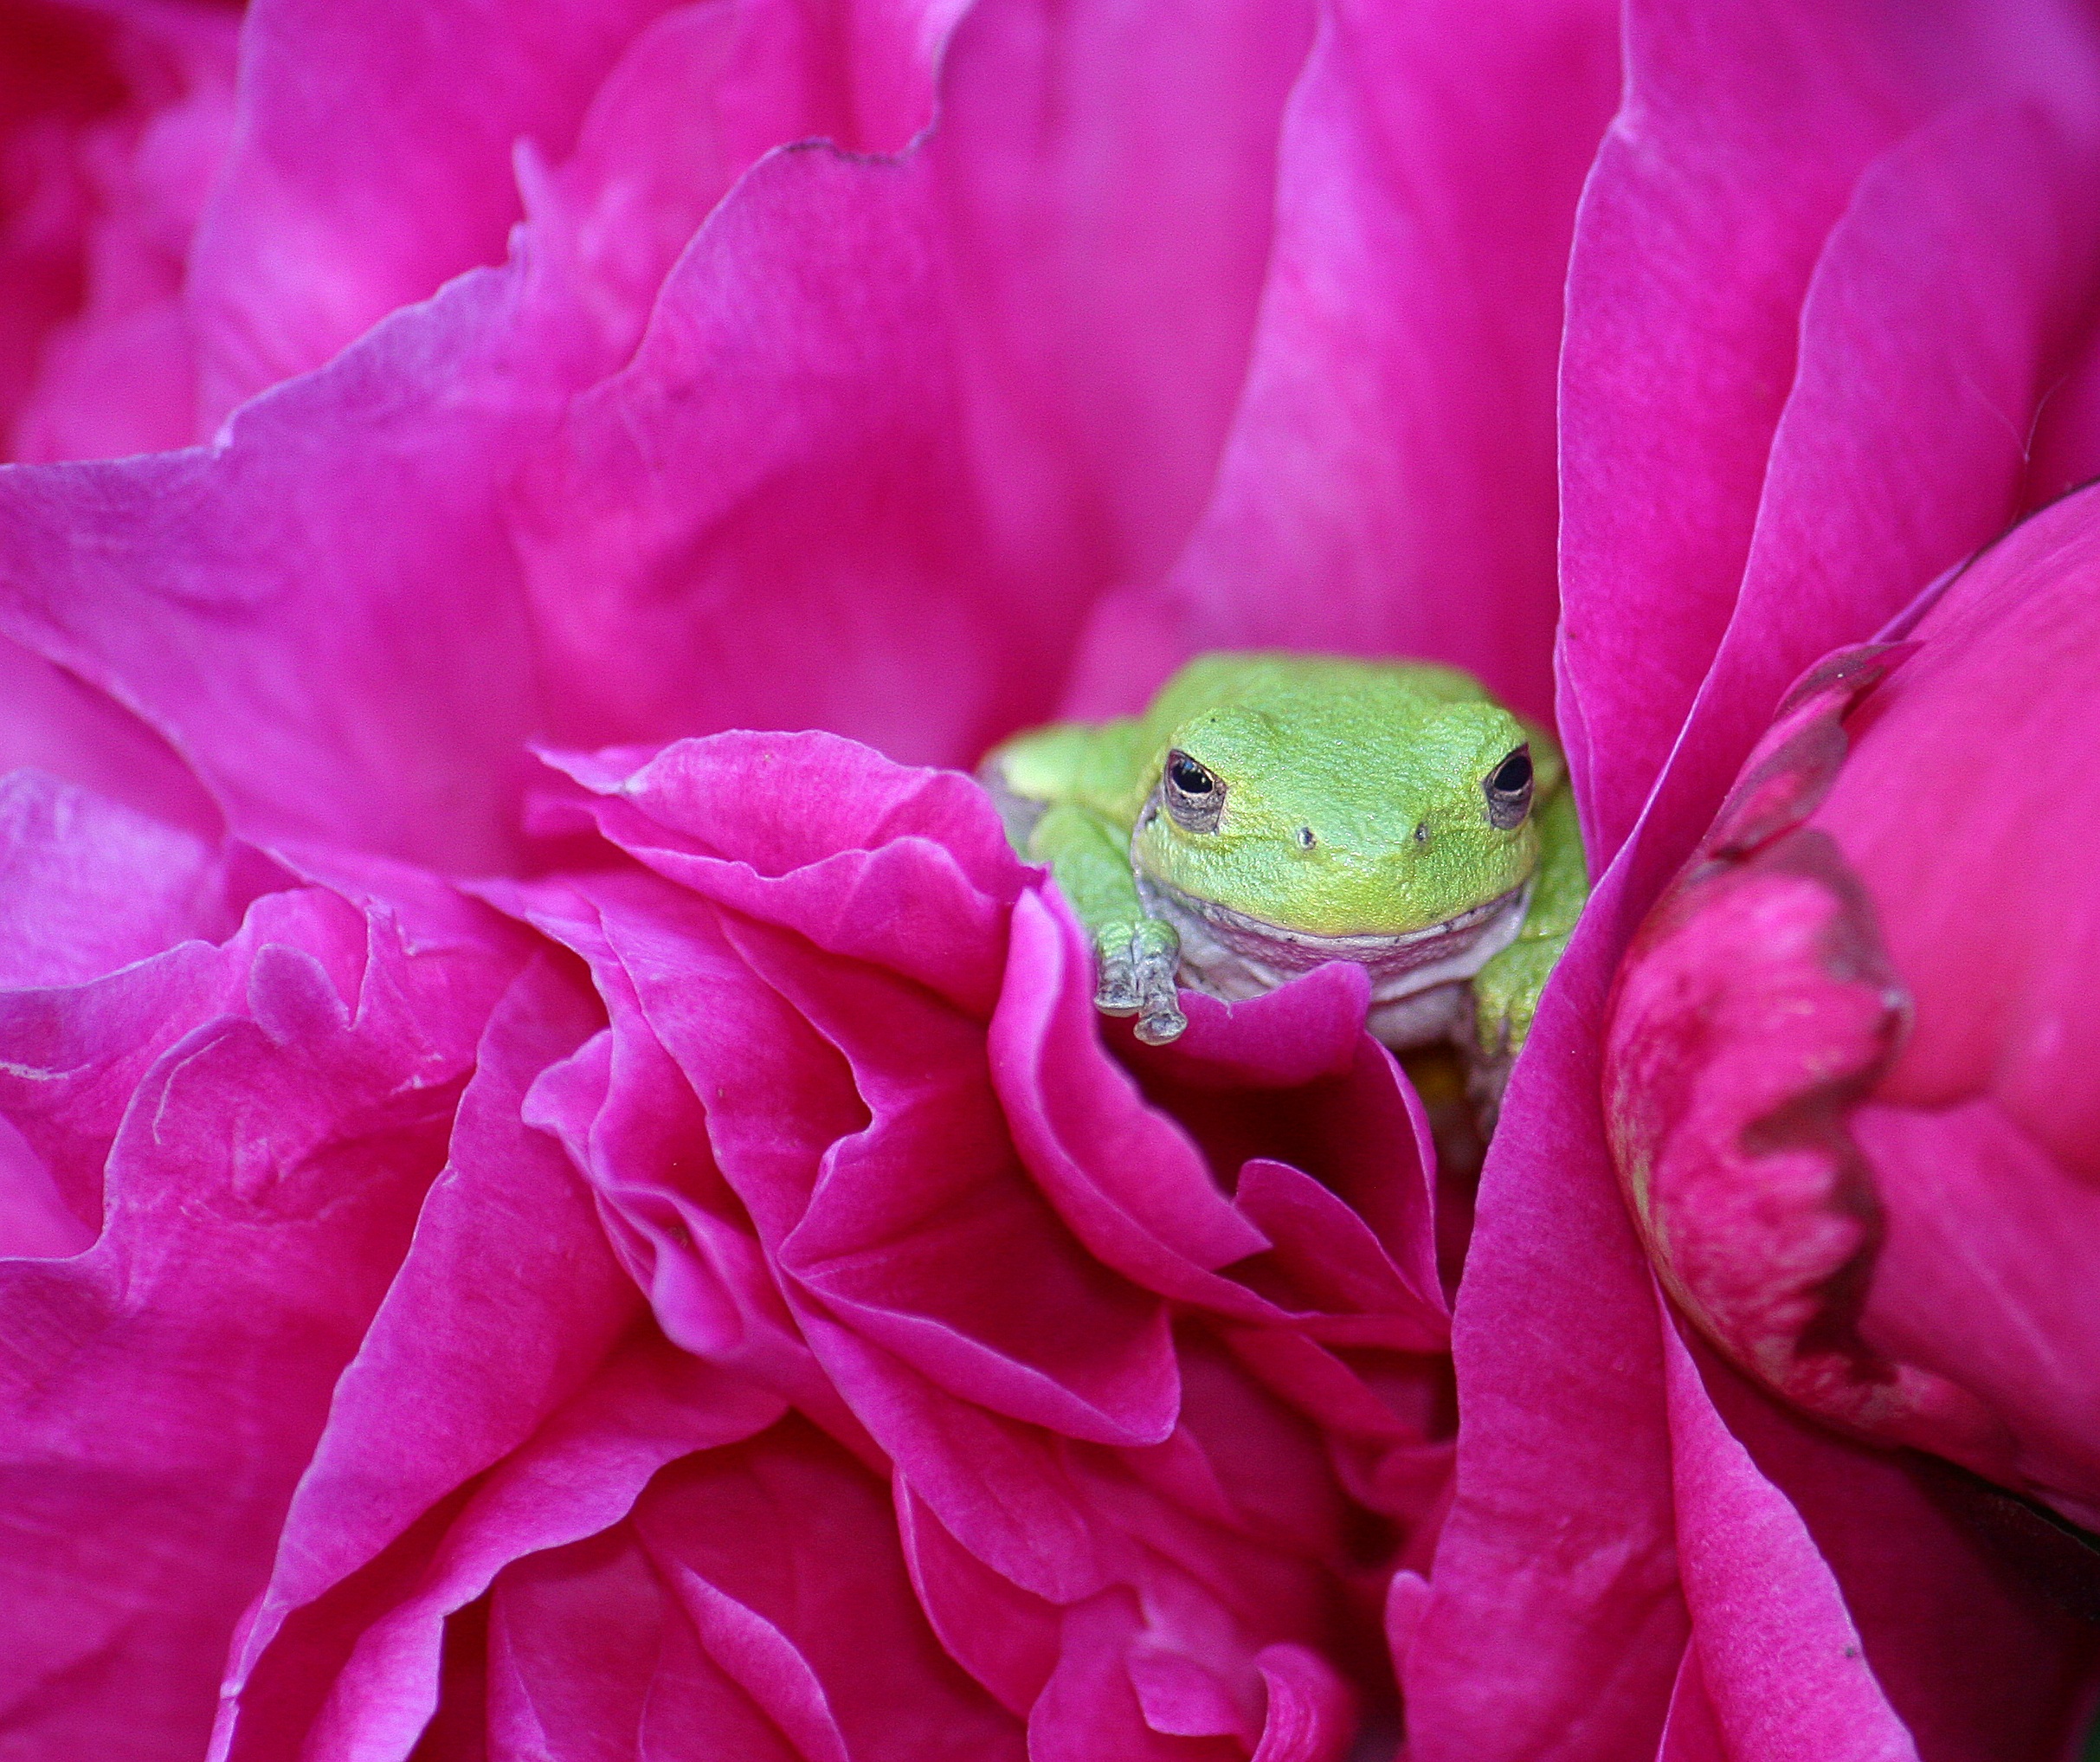
plant, leaf, flower, petal, animal, green, amphibian, pink, flora, tree frog, close up, treefrog, macro photography